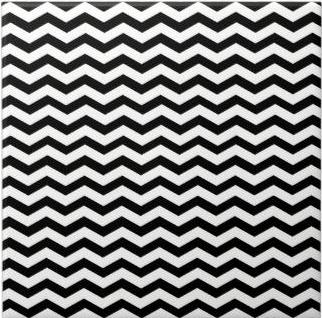
Texture: zigzagged